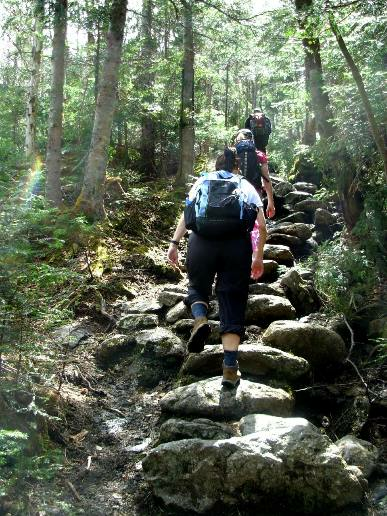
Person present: Yes